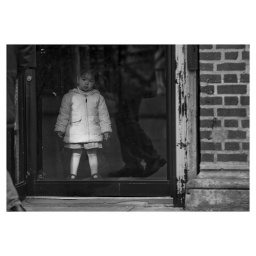
girl in window n